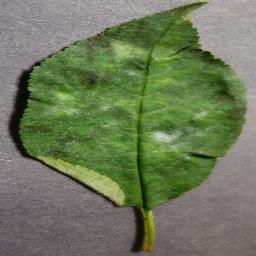
Label: Cherry___Powdery_mildew